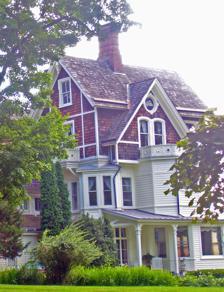
Building: Montrest
Country: United States of America
Year built: 1868
Historic house in New York, United States United States historic place Montrest U.S. National Register of Historic Places North elevation of main house, 2008 Location Nelsonville, New York Nearest city Newburgh Coordinates 41°25′35″N 73°56′01″W / 41.42639°N 73.93361°W / 41.42639; -73.93361 Area 160 acres (65 ha) Built 1868 Architect Arthur Raymond, William LaDue Architectural style Gothic Revival MPS Hudson Highlands MRA NRHP reference No. 82001252 Added to NRHP November 23, 1982 Montrest is a house on Lane Gate Road outside Nelsonville , New York, United States. It was built after the Civil War as a summer residence by Aaron Healy, a successful New York leather dealer, to take advantage of panoramic views of the Hudson River and surrounding mountains of the Highlands . Eventually he divided the estate between his two sons, and in the early 20th century Montrest, the upper house, became the family's primary residence. In 1982 it was listed on the National Register of Historic Places . Property The Montrest property has been expanded over the years by the Healy family to 160 acres (65 ha) straddling Lane Gate, a dirt road climbing into the hills of Philipstown above the village of Nelsonville. The land gently slopes downward, revealing views of the Hudson, Bull Hill and Storm King Mountain to the west. There are a number of buildings on the property. The main house is a two-and-a-half-story frame building sided in brown and white shingles . It has four intersecting gables on top, a projecting three-story bay with gabled roof on the west side and a two-bay one-story eastern wing. The ground level of the front also has a full veranda with porte-cochere . Downhill a cluster of buildings centers on the farm superintendent's cottage, a one-and-a-half-story frame structure on stone foundation in a similar Gothic style to the main house. Its gabled roof is crossed on its eastern side by a later extension. Small octagonal windows are in the apex of the front and rear gables. The main entrance is located underneath a cusped arch gable with protruding dormer . Two pointed arch windows form a gabled dormer on the west side, and a porch with scalloped frieze is attached to the northwest corner. To the cottage's west is a stone-and-frame greenhouse and potting shed. It is not currently in use but was built for an expansion of farming operations at the turn of the 20th century. To the south are some old barns. At the intersection of Lane Gate and the main driveway is the carriage house / stable complex. It is a one-and-a-half -story board-and- batten -sided house on a stone foundation with gabled asphalt roof pierced centrally by a brick chimney. The second story has three small eyebrow windows below the roof overhang. Two extensions project from the west. On the east of Lane Gate is a tenant house, a two-story L-shaped frame building with a raised stone basement sided in shingles as well. A veranda wraps around the front, supported by four piers with decorative corner brackets . To the east is a clapboard-sided, gable-roofed asphalt-shingled garage. History Aaron Augustus Healy, John Singer Sargent , 1907 Healy acquired the property in 1867 and commissioned the estate the following year. In 1885 he divided the property between his sons Augustus and Frank, with Augustus taking the lower half and building a house called Breeze Lawn, no longer extant. Around 1900 Frank Healy had several buildings on Montrest expanded by architect Alfred Raymond to support increased farm operations. The greenhouse and tenant house, as well as a chicken coop and corn crib, were built then. By the 1930s automobiles had totally displaced horse travel, and the carriage house was remodeled accordingly, with some additions to allow it to be used as a residence. In 1947 the main house underwent major renovations to allow the Healy family to make it their full-time residence. Among other changes, an indoor laundry room was converted to a two-car garage and storage space. Libby Healy, great-granddaughter of Aaron, still lives in the house. She has added to the property and acquired conservation easements on neighboring parcels in the hope that some of the hiking trails on them will eventually be able to be reopened to the public. References